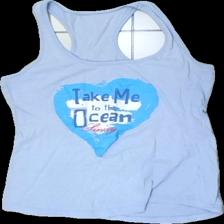
View: front
Type: Tank top
Category: Ladies
Brand: Not in the list
Colors: Blue, White, Red
Material: 100% cotton
Pattern: Other
Cut: Regular, C-collar
Season: All
Stains: Minor
Damage: crooked seam
Damage location: bottom right
Price range: <50
Recommended usage: Export
Description: blue women's tank top with print
Comment: washed out